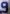
Number: 9